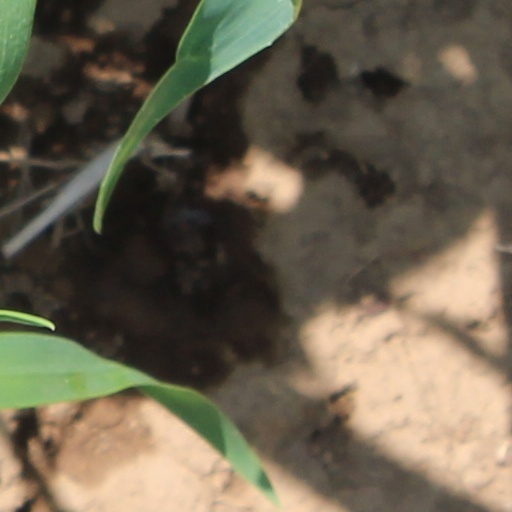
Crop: wheat